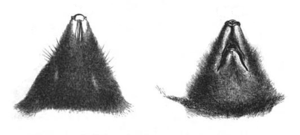
Cette liste commentée recense la mammalofaune en Macédoine du Nord. Elle répertorie les espèces de mammifères nord-macédoniens actuels et celles qui ont été récemment classifiées comme éteintes. Cette liste comporte 97 espèces réparties en huit ordres et 22 familles, dont cinq sont « vulnérables », sept sont « quasi menacées » et une a des « données insuffisantes » pour être classée.
Cette liste commentée recense la mammalofaune en Suisse. Elle répertorie les espèces de mammifères suisses actuels et celles qui ont été récemment classifiées comme éteintes. Cette liste comporte 104 espèces réparties en neuf ordres et 25 familles, dont une est « en danger critique d'extinction », une autre est « en danger », trois sont « vulnérables », neuf sont « quasi menacées » et deux ont des « données insuffisantes » pour être classées.
Cette liste commentée recense la mammalofaune à Monaco. Elle répertorie les espèces de mammifères monégasques actuels et celles qui ont été récemment classifiées comme éteintes. Cette liste comporte 45 espèces réparties en huit ordres et seize familles, dont une est « en danger », une autre est « vulnérable », six sont « quasi menacées » et deux ont des « données insuffisantes » pour être classées.
La Taupe aveugle est une espèce de Mammifères appartenant à la famille des Talpidés. Cette taupe est similaire à la taupe commune d'Europe, mais se différencie d'elle par la peau qui recouvre les yeux et sa présence dans la région méditerranéenne.